Salome Alt

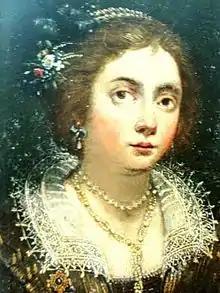
Salome Alt

Salome Alt (21 November 1568 – 27 June 1633), was the mistress to Wolf Dietrich von Raitenau, reigning Prince-Archbishop of Salzburg, from about 1593 until 1617.